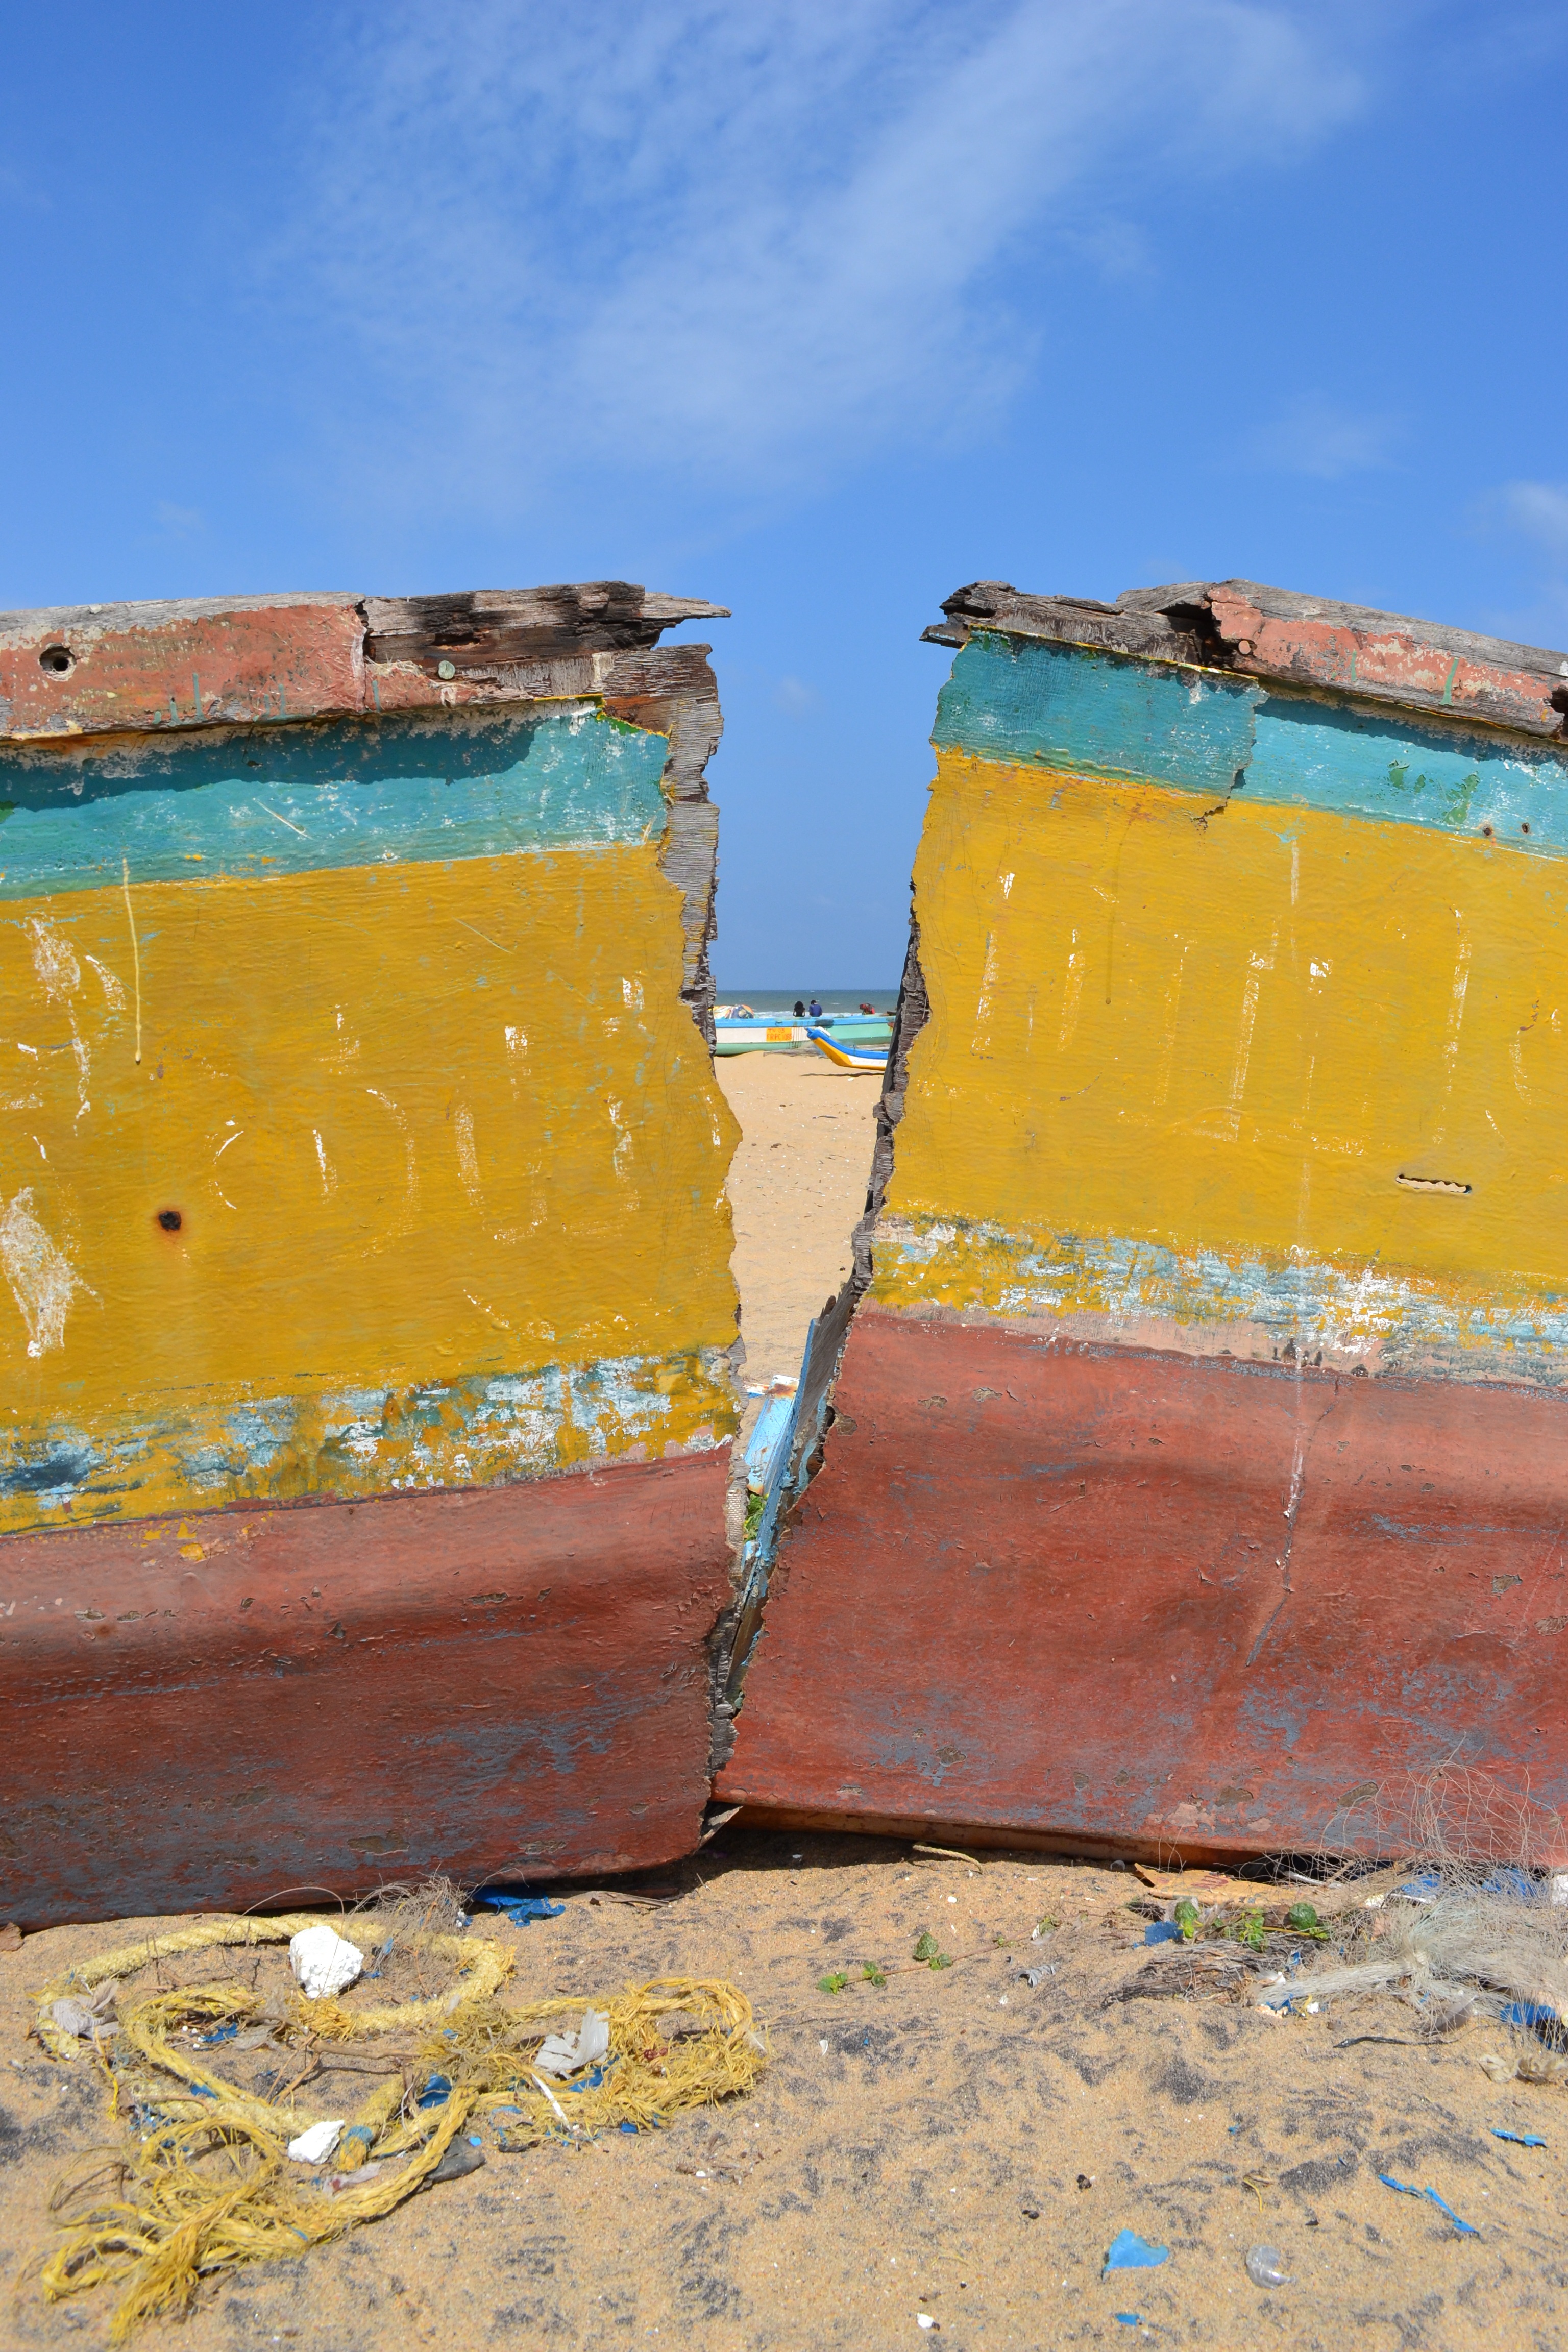
beach, sea, sand, boat, coastal, wall, color, blue, yellow, material, painting, india, himmel